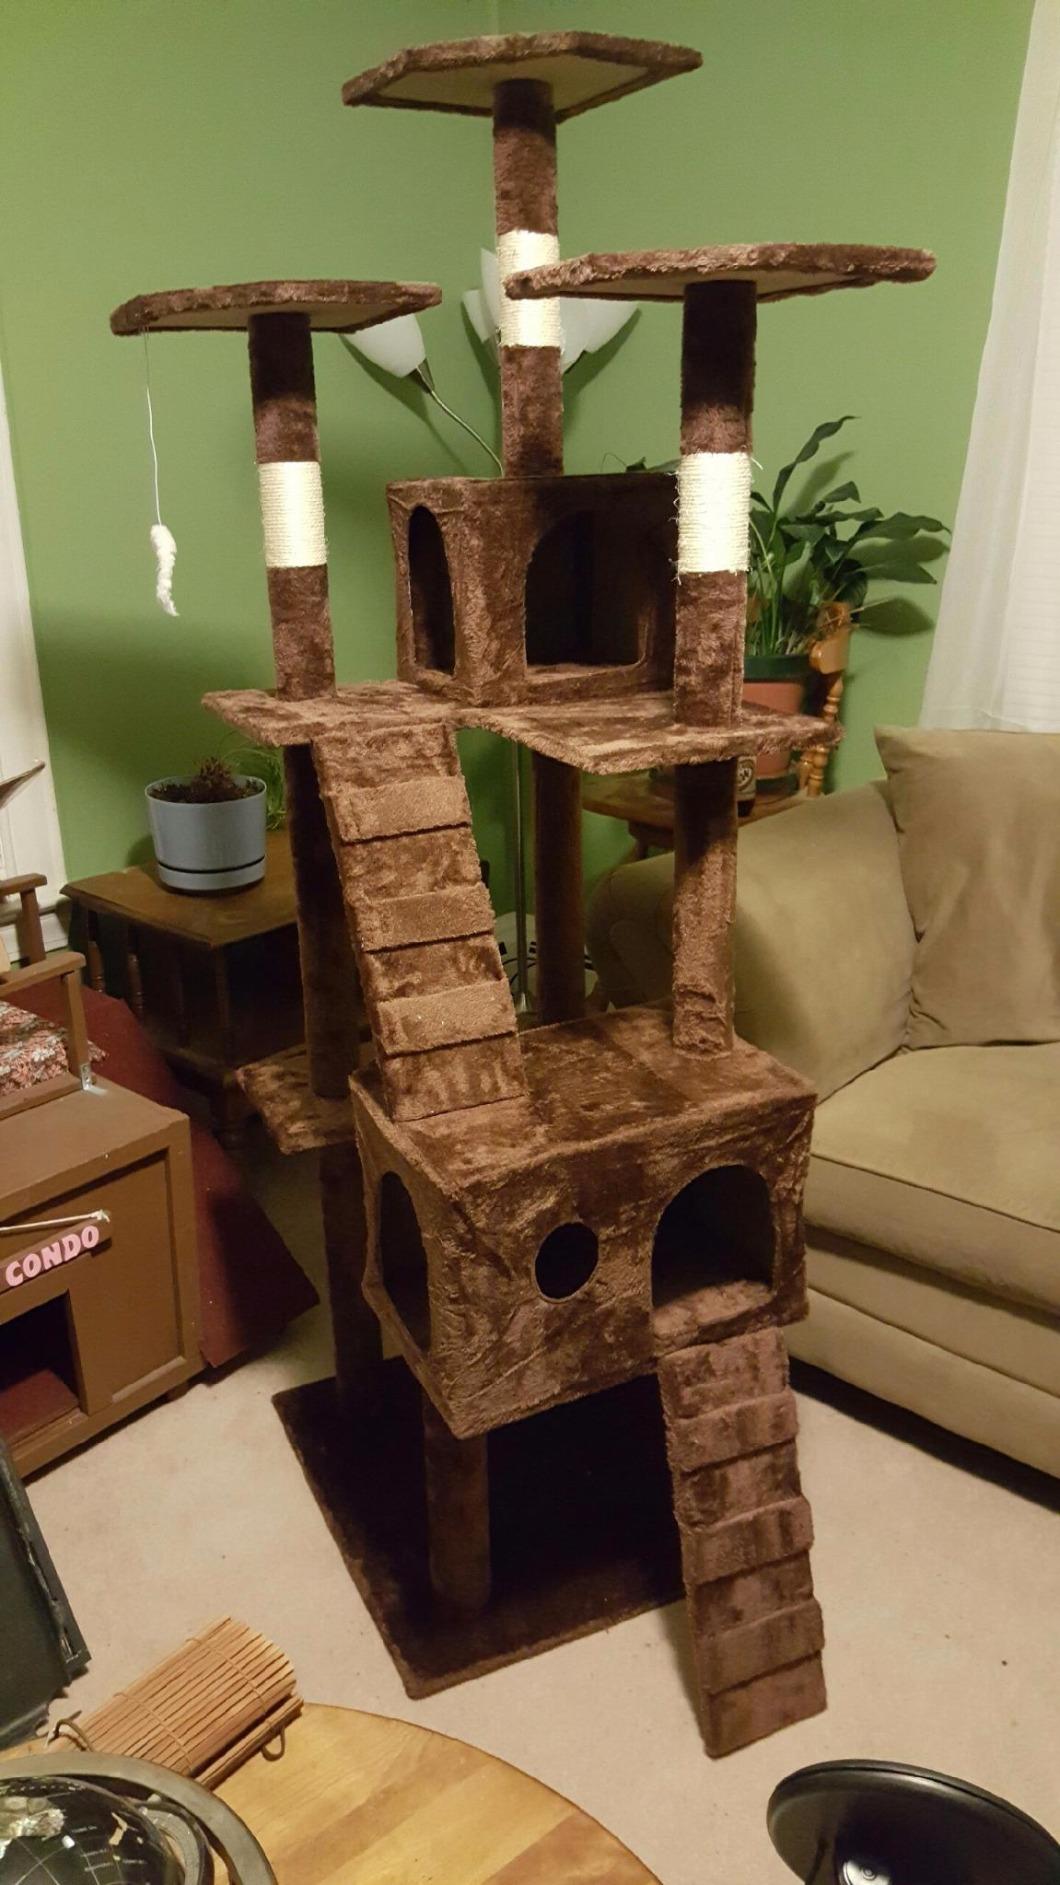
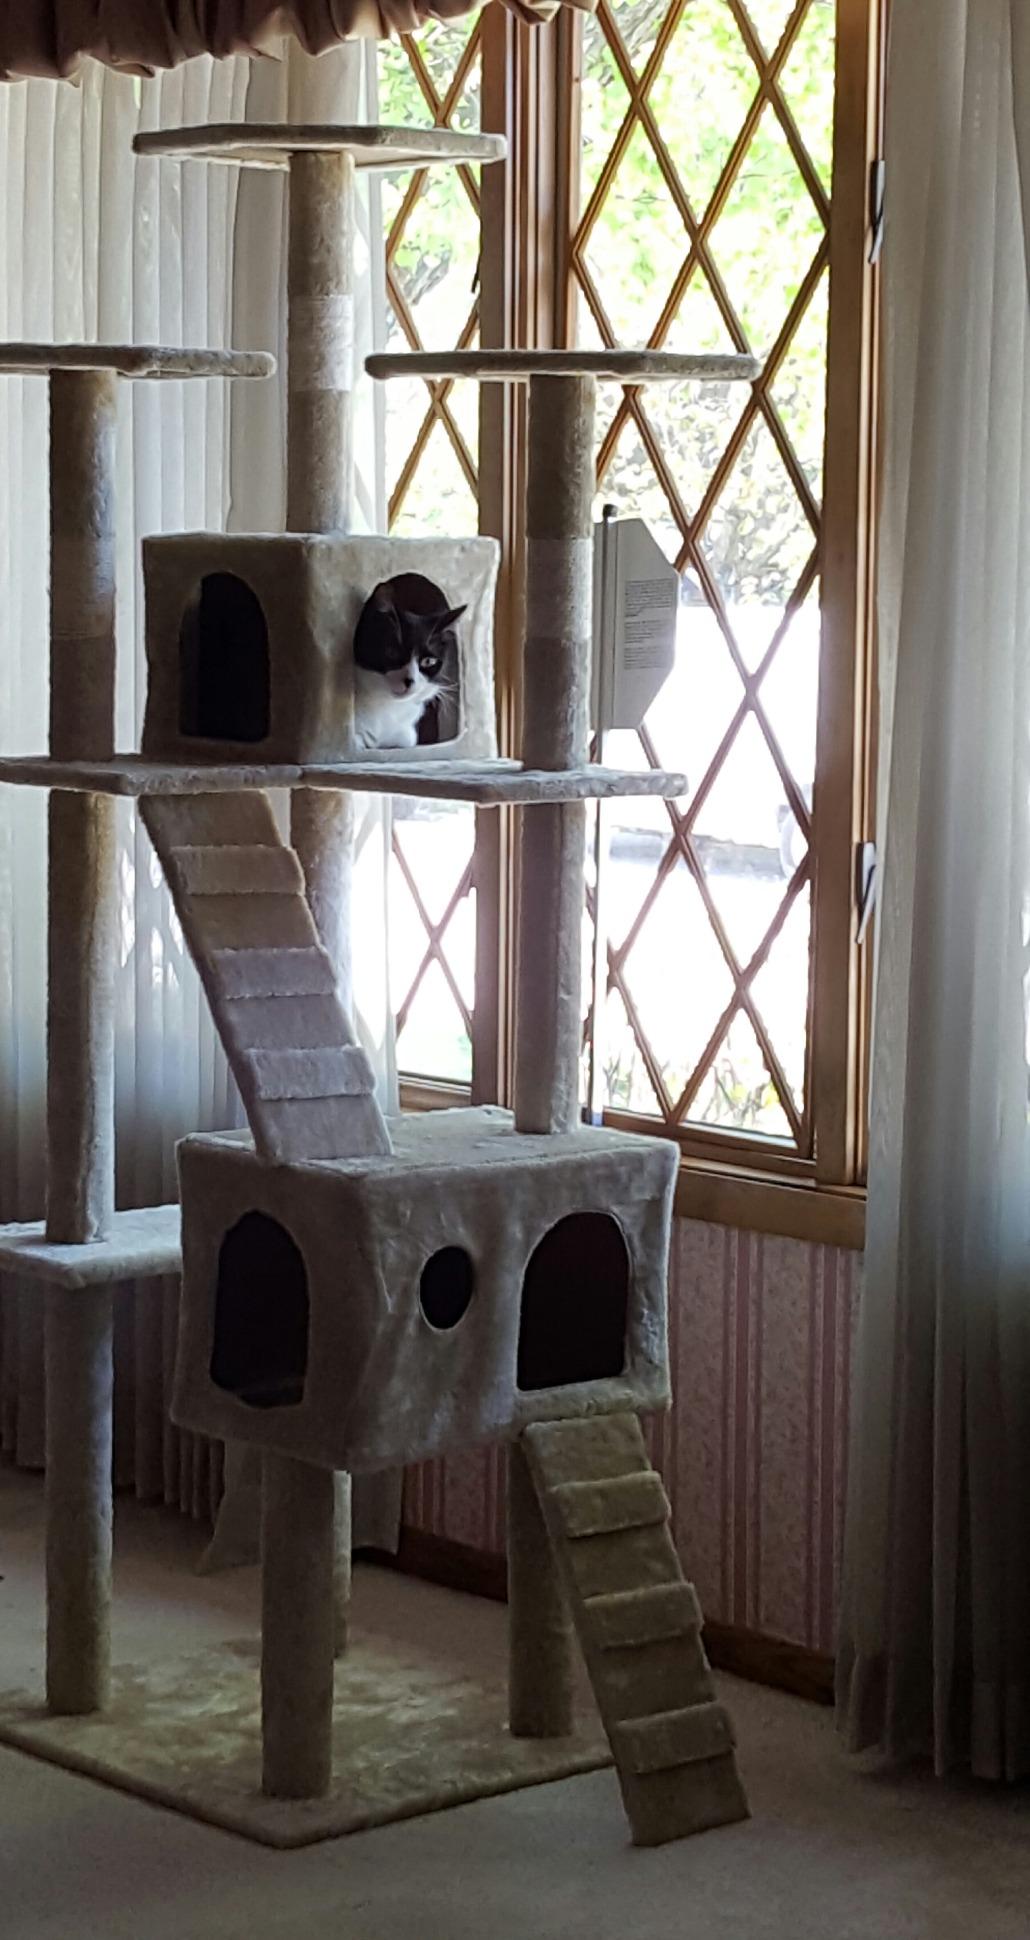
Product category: items_cat tree
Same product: no